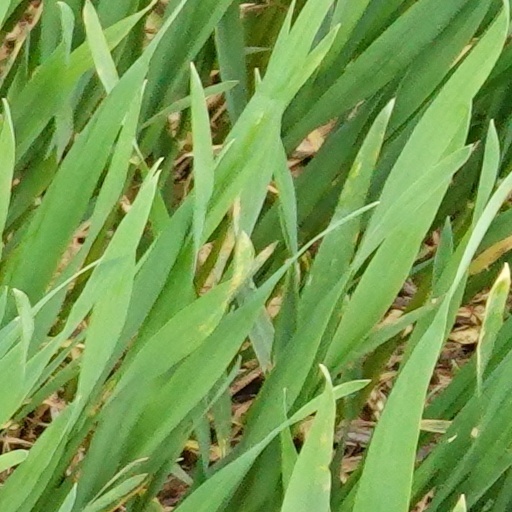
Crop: wheat